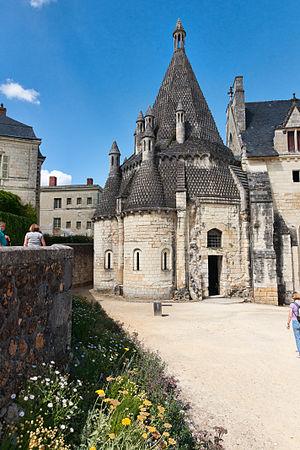
Abbaye Fontevraud - Cuisines
L'abbaye royale Notre-Dame de Fontevraud est une ancienne abbaye d'inspiration bénédictine, siège de l'ordre de Fontevraud, fondée en 1101 par Robert d'Arbrissel et située à Fontevraud, près de Saumur en Anjou. Site de 13 ha établi à la frontière angevine du Poitou et de la Touraine, elle est l'une des plus grandes cités monastiques d'Europe.